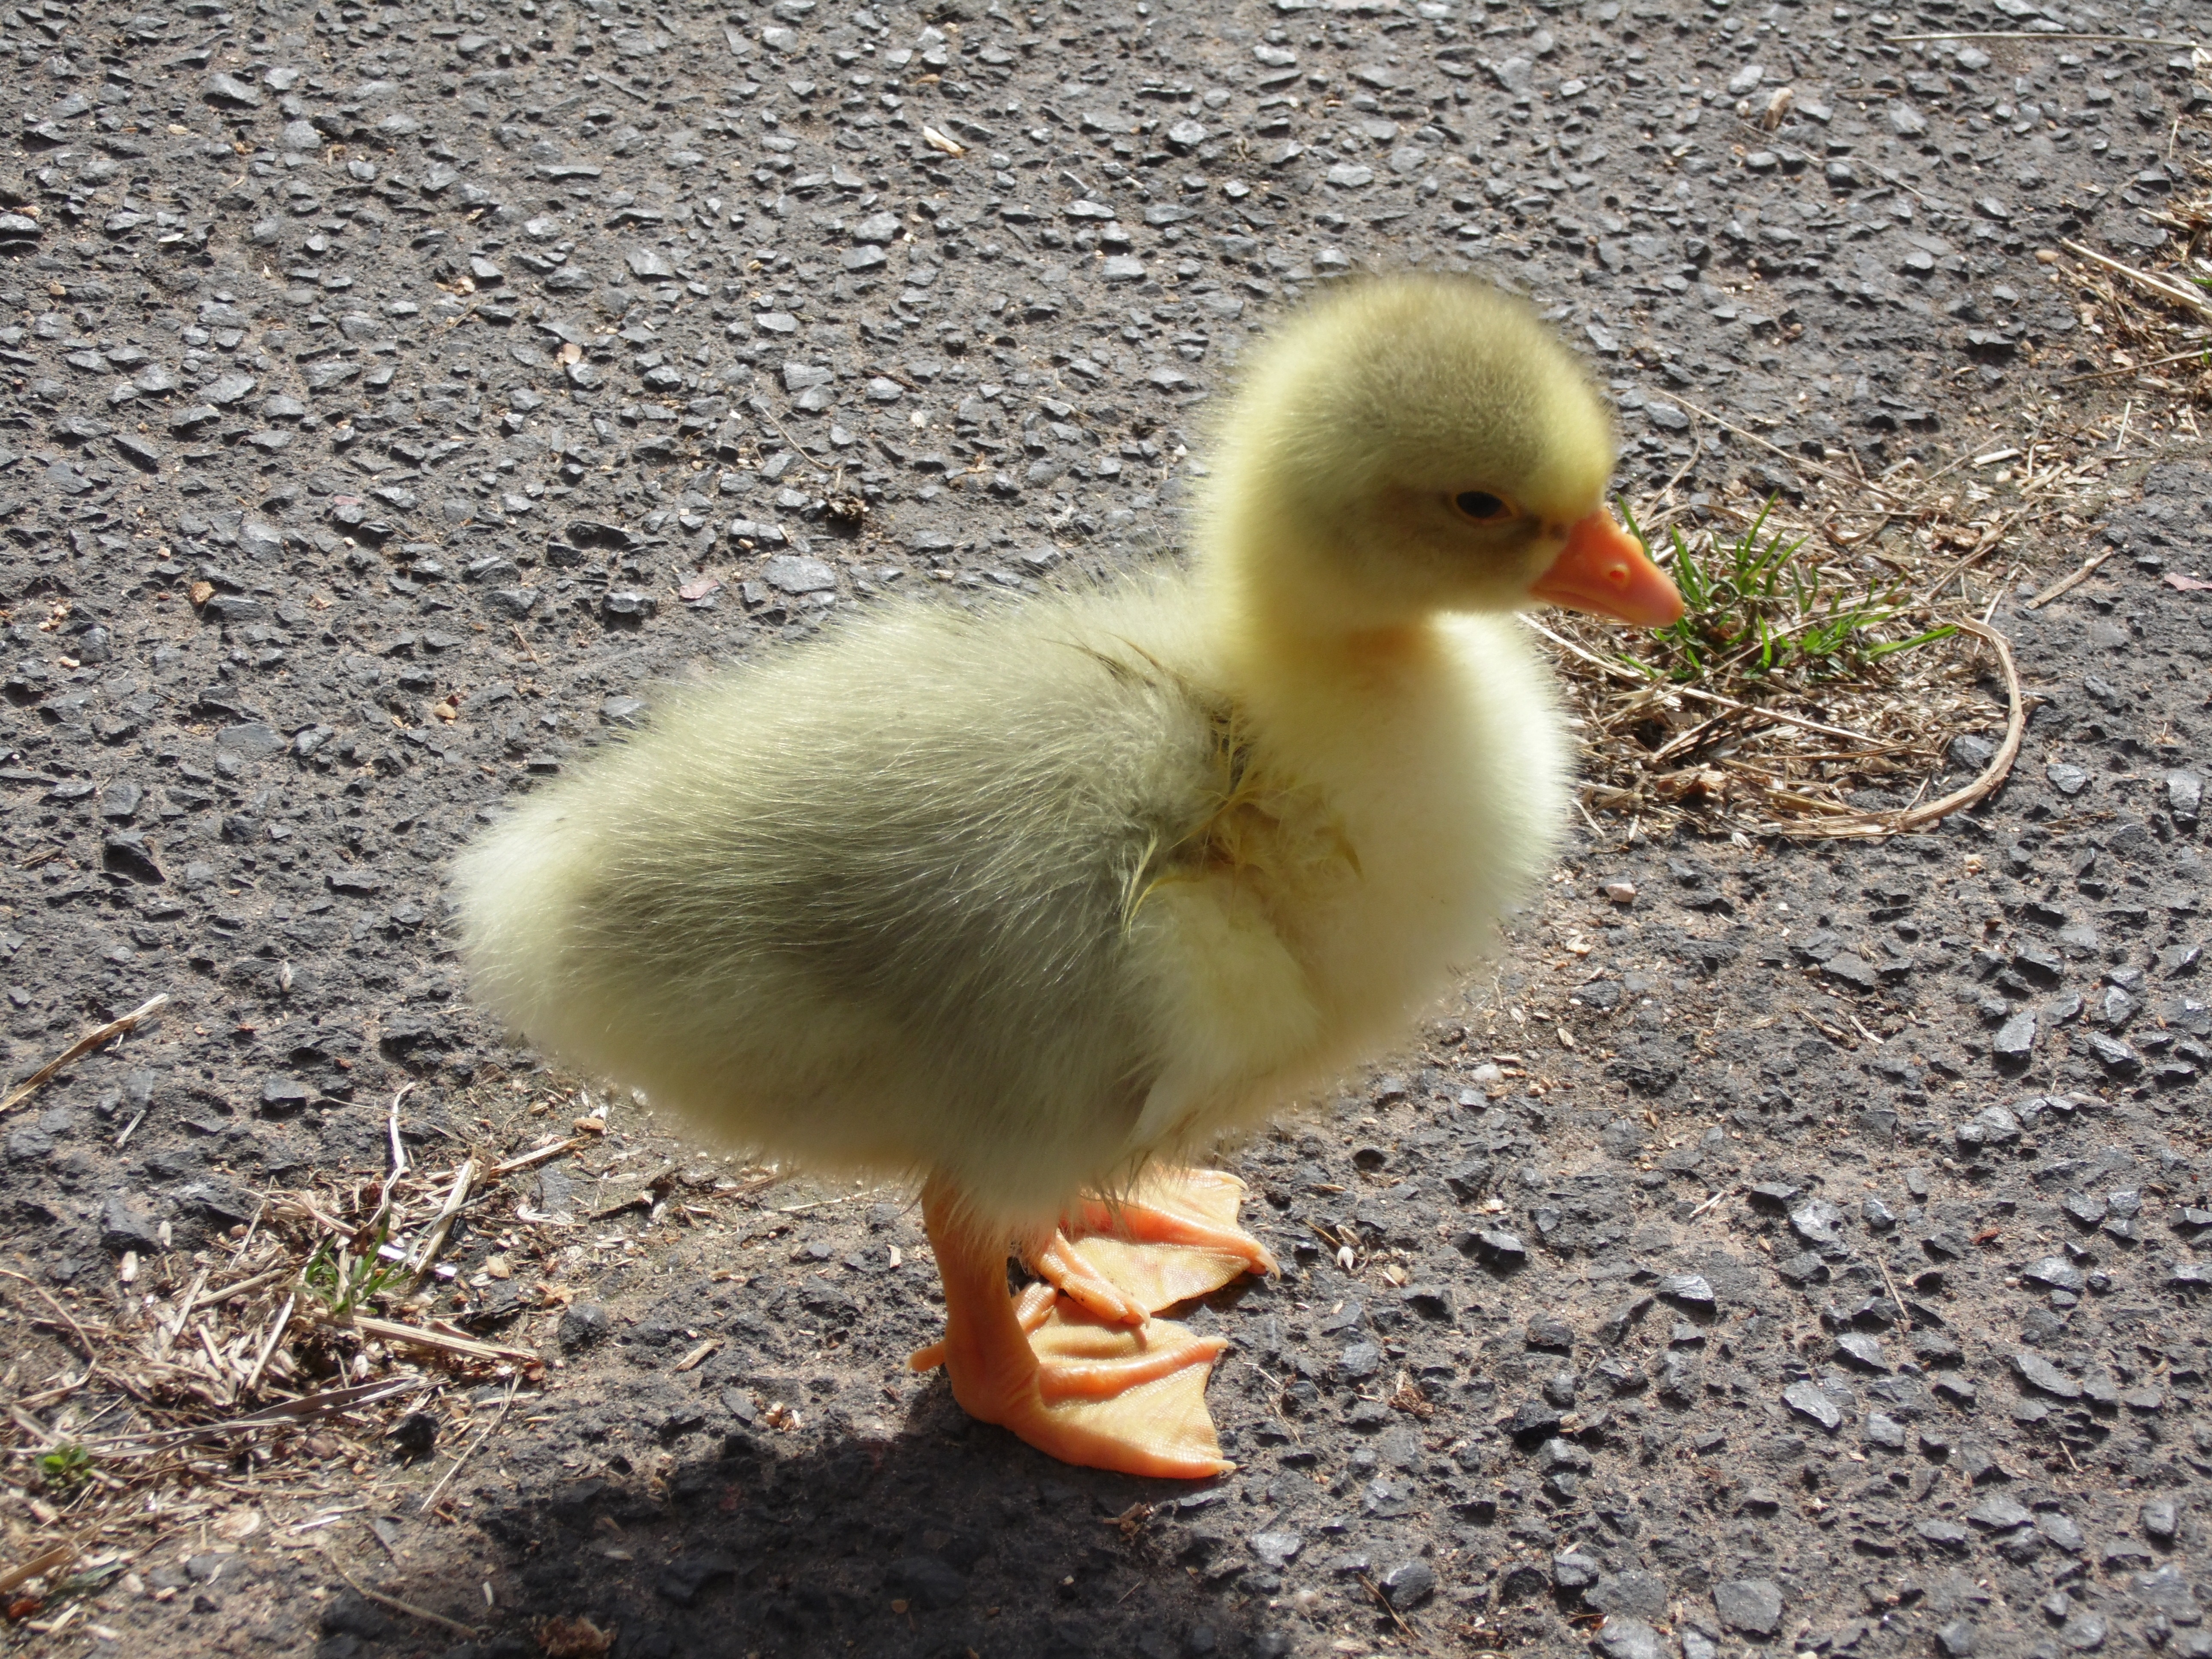
bird, wing, wildlife, beak, fauna, poultry, duck, animals, goose, vertebrate, waterfowl, chicks, water bird, goslings, ducks geese and swans